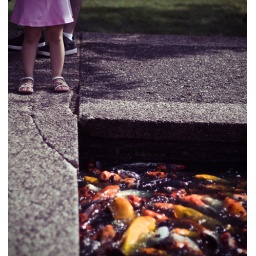
A little girl is amazed by a pool of voracious koi fish